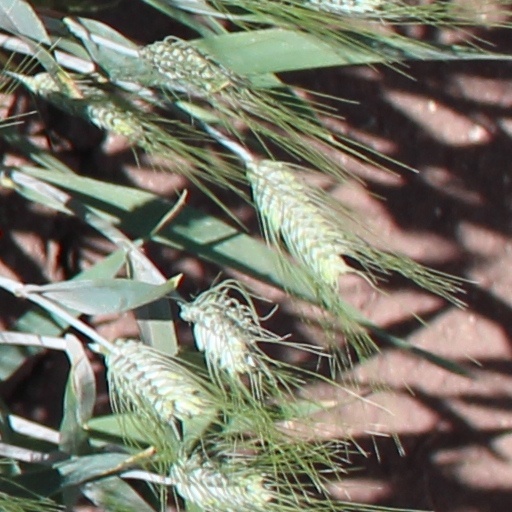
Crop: wheat